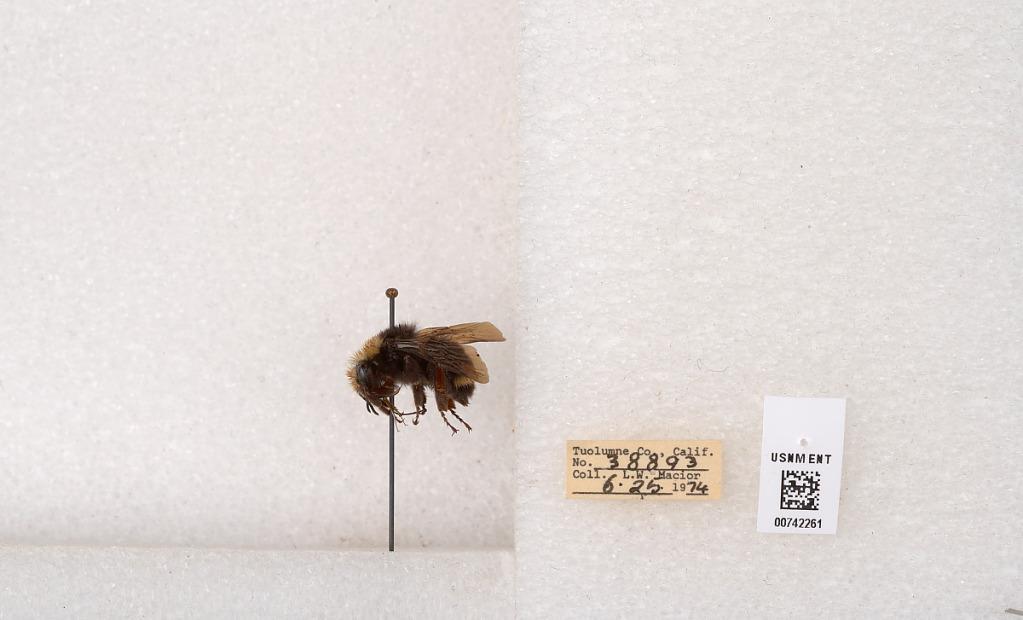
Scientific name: Bombus (Pyrobombus) vosnesenskii Radoszkowski
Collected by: L. Macior
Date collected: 1974-6-25
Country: United States
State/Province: California
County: Tuolumne
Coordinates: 38.0276, -119.955